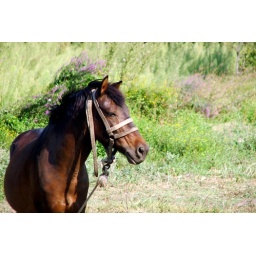
As I believe, a horse is the nobelest animal in the world.